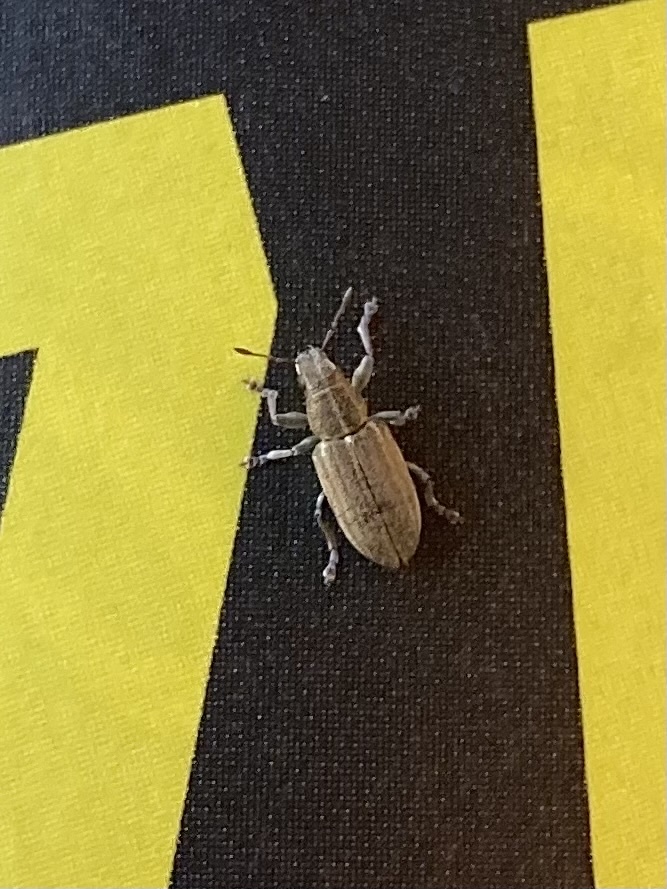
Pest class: pea_leaf_weevil